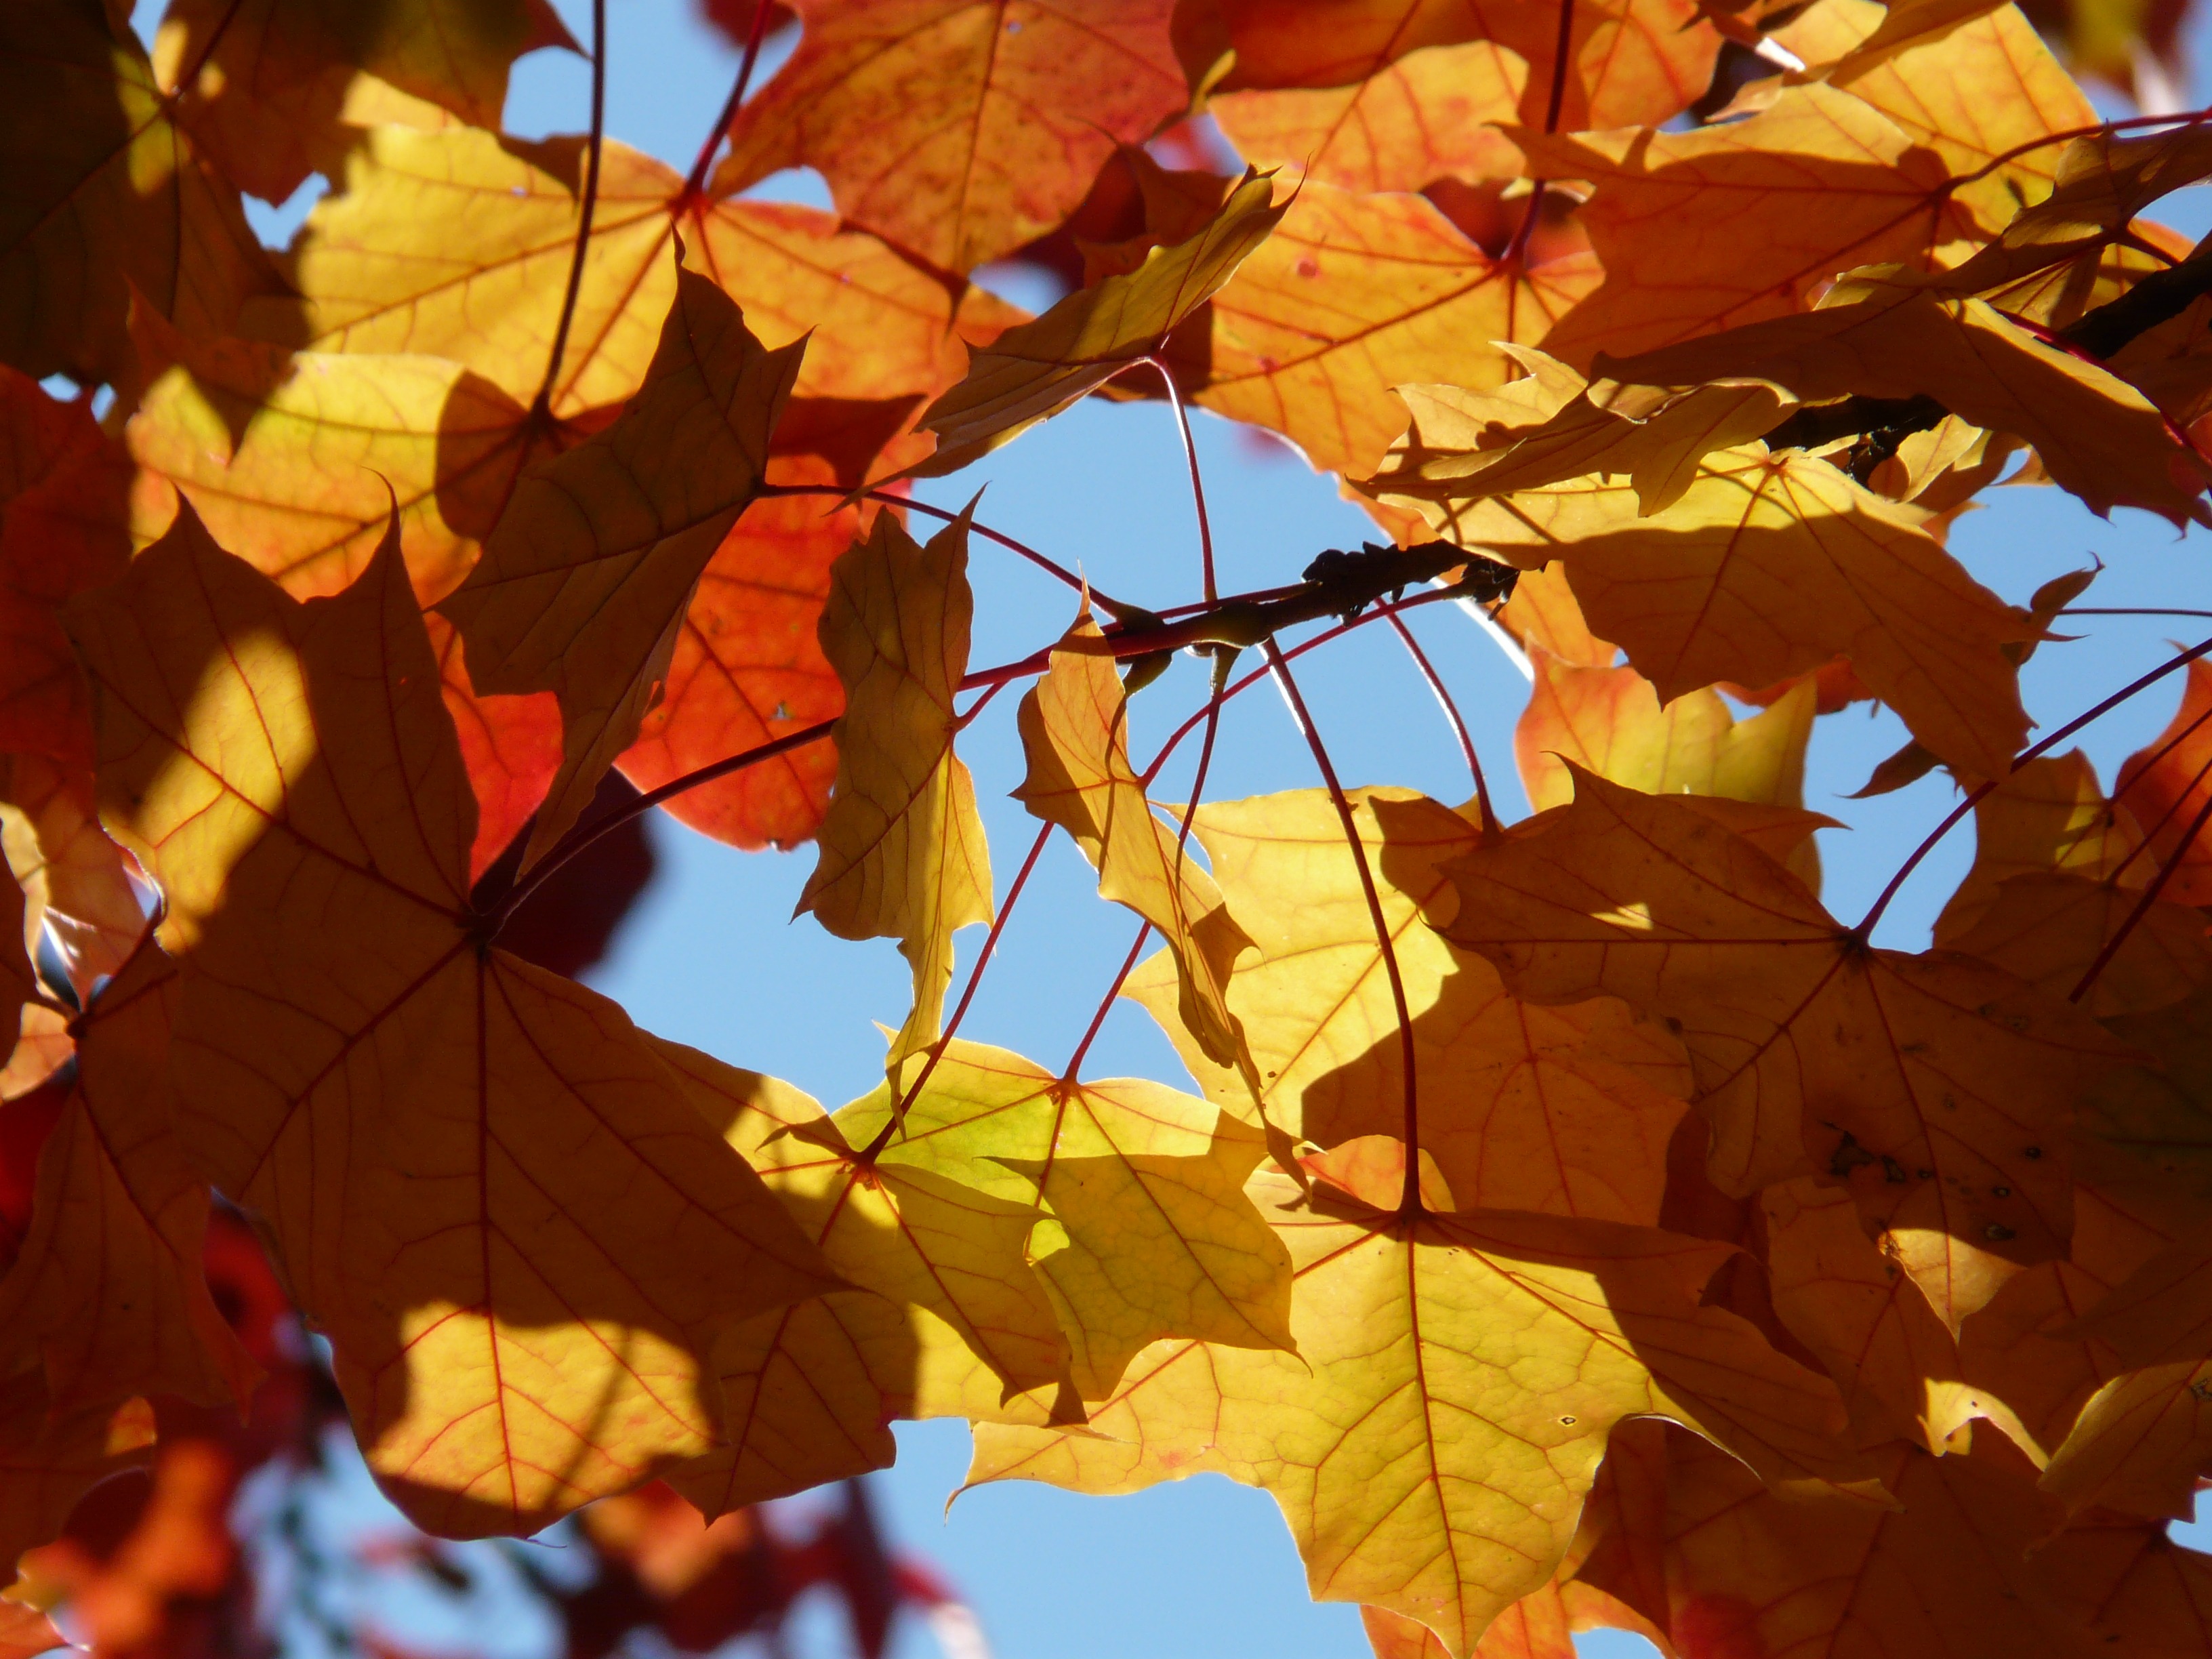
tree, nature, branch, plant, sunlight, leaf, flower, foliage, orange, red, autumn, yellow, season, maple, maple tree, maple leaf, deciduous tree, leaves, gold, maple leaves, fall color, fall foliage, fall leaves, autumn colours, acer, golden yellow, flowering plant, needle leaf maple, norway maple, acer platanoides, woody plant, land plant